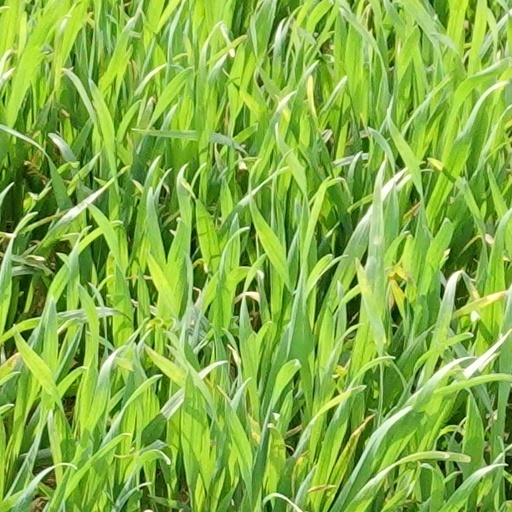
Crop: wheat